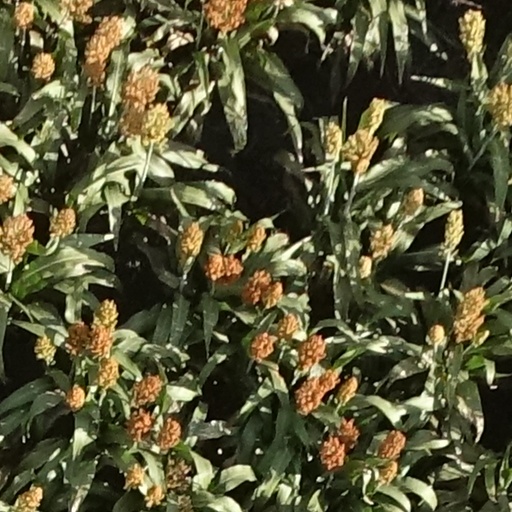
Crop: sorghum